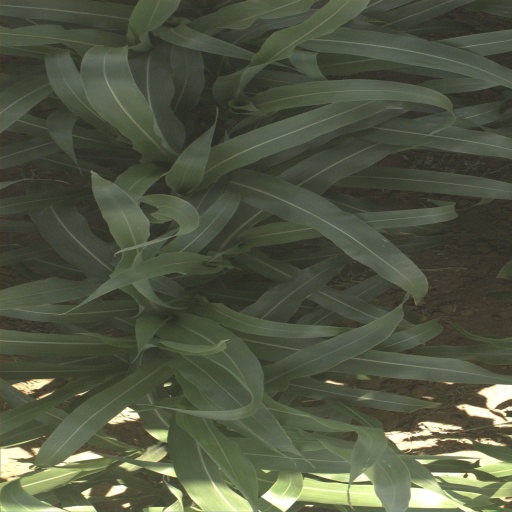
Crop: sorghum